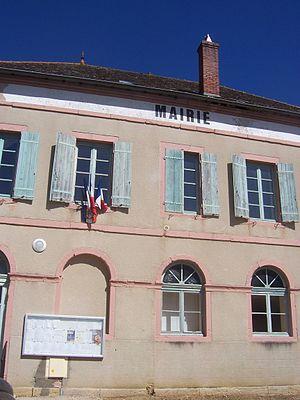
Mairie de Ratenelle